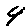
Label: 4